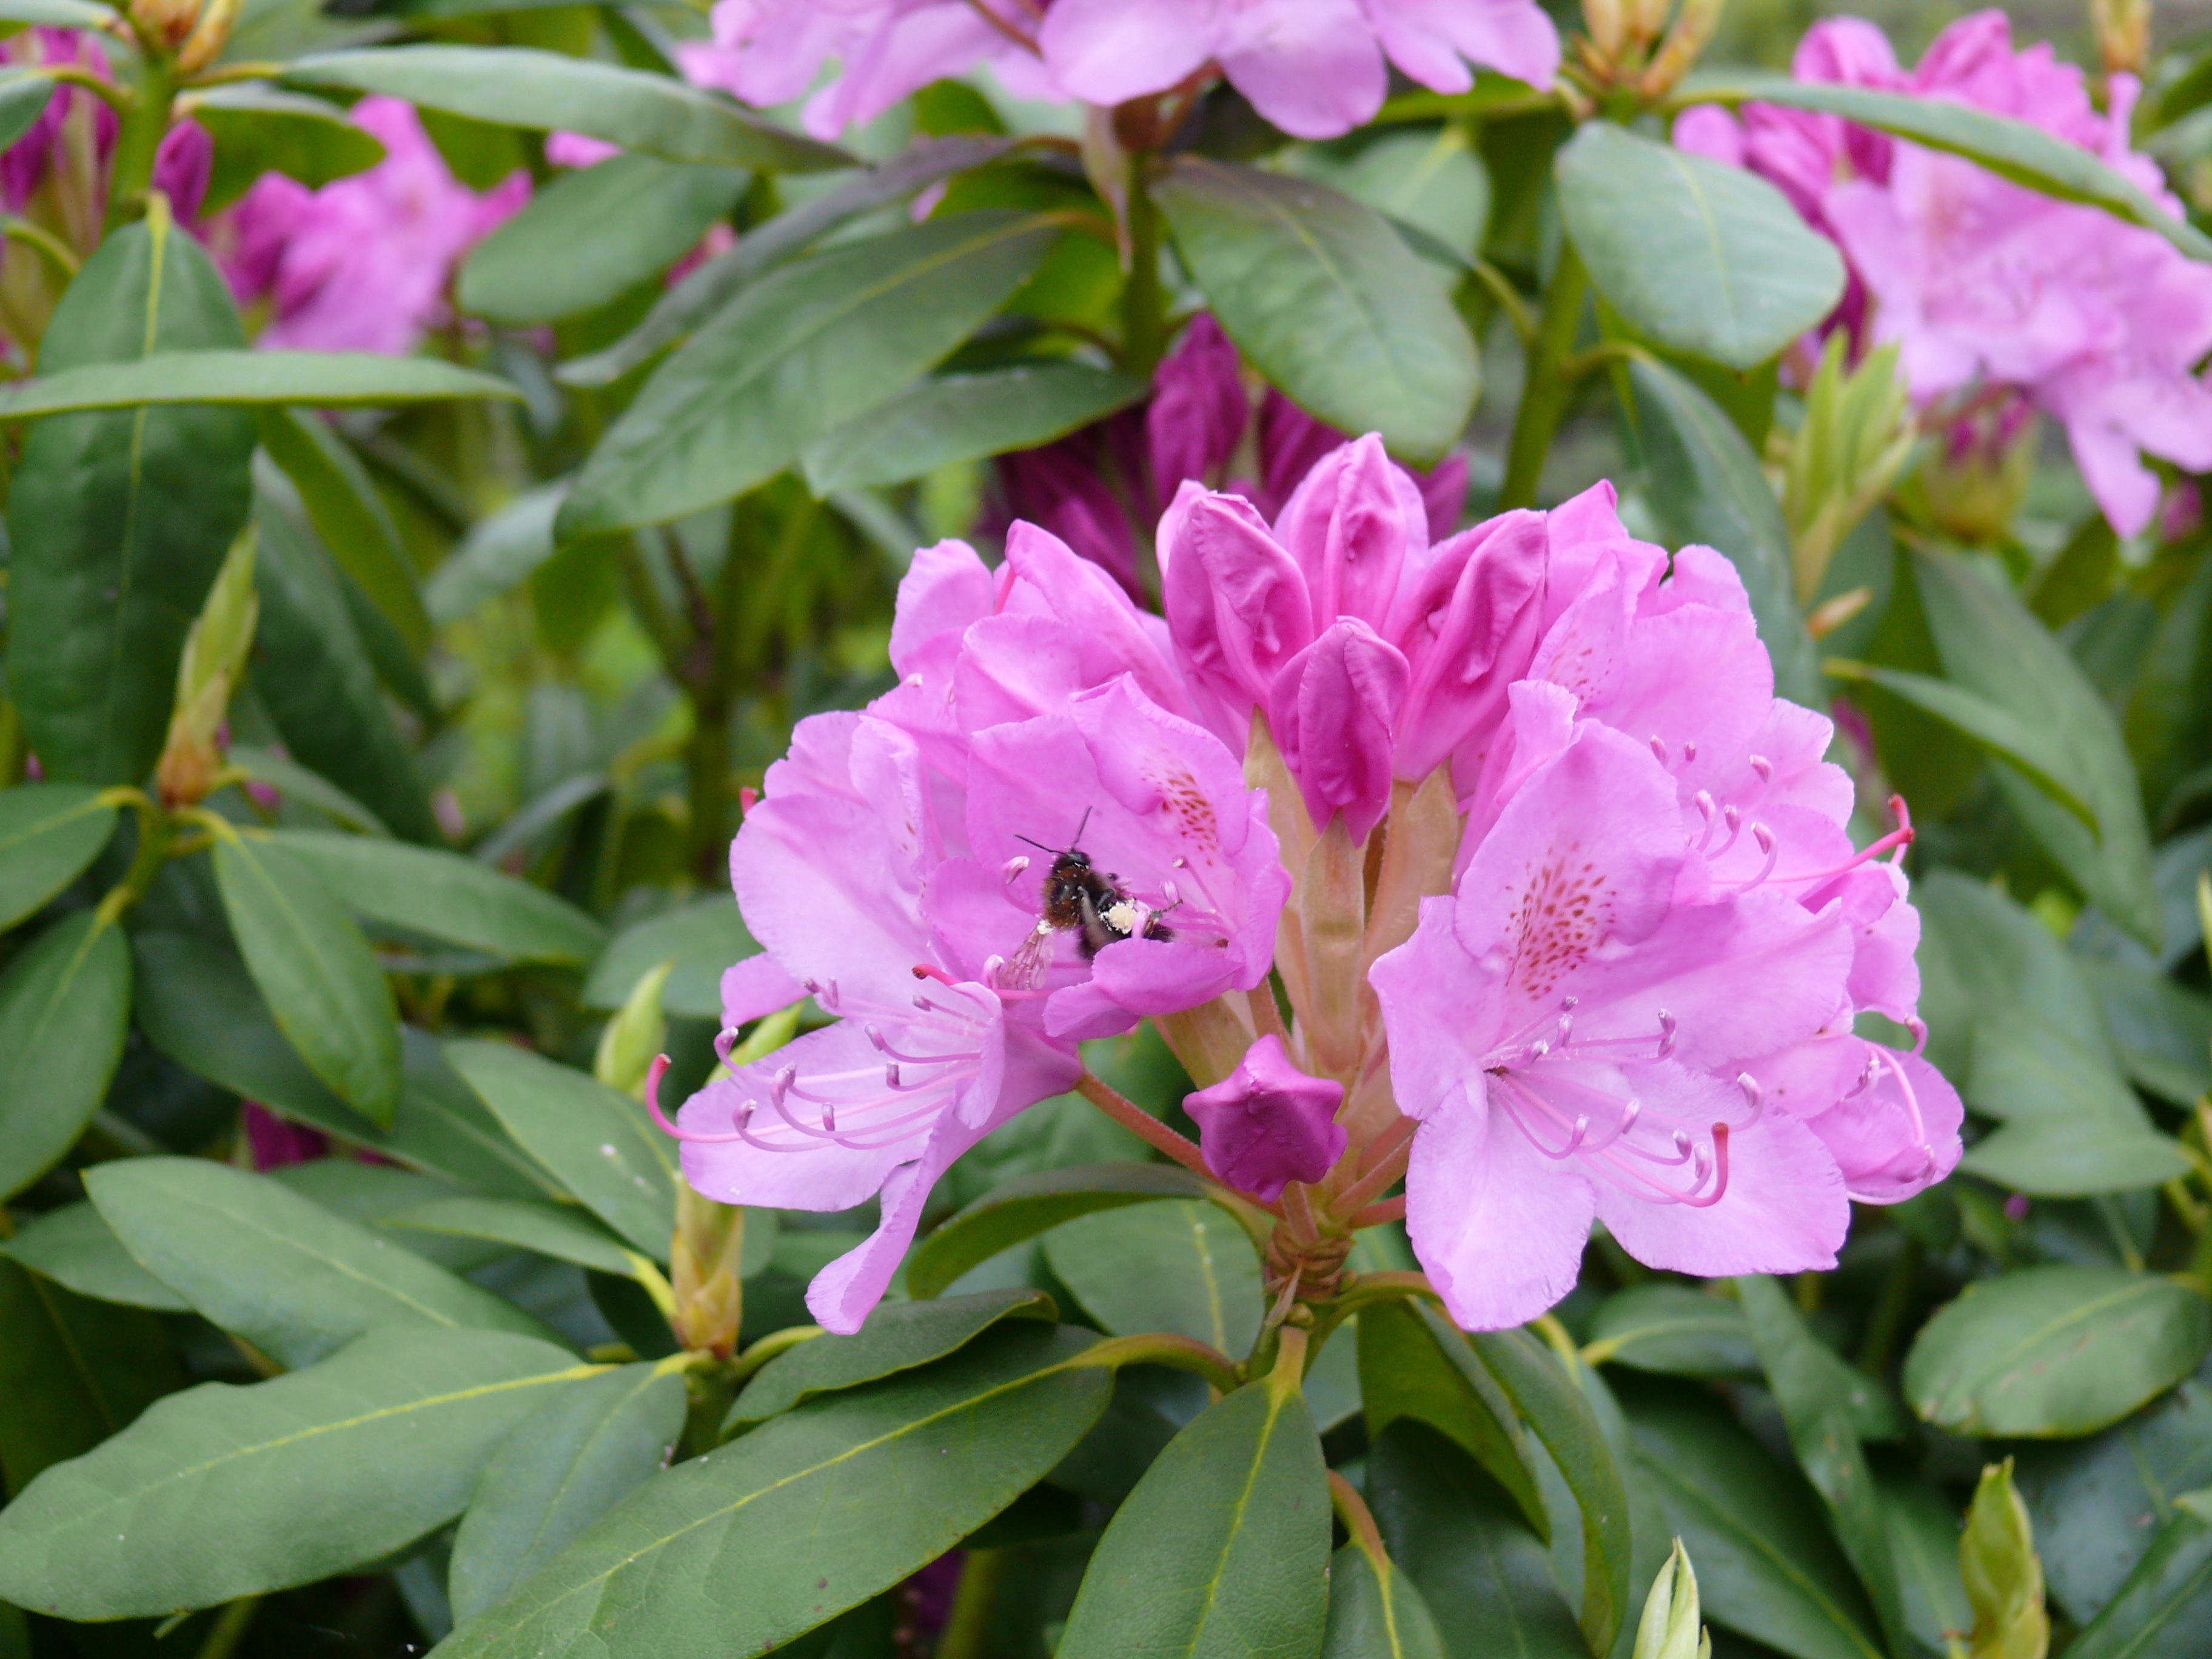
plant, flower, bloom, botany, garden, pink, flora, shrub, rhododendron, pink flower, flowering plant, woody plant, land plant, four o clocks, four o clock flower